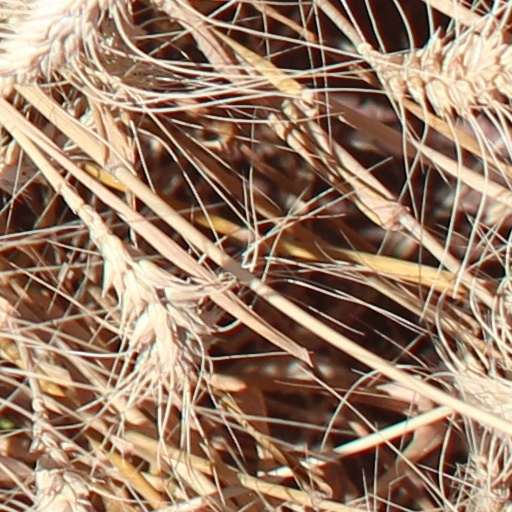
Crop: wheat